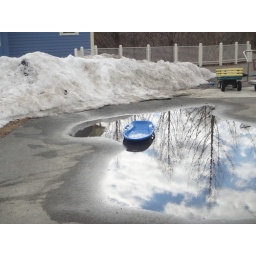
Sled in a puddle reflecting trees and sky